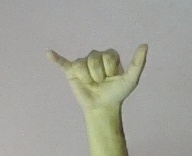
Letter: ya